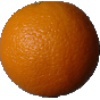
Label: orange